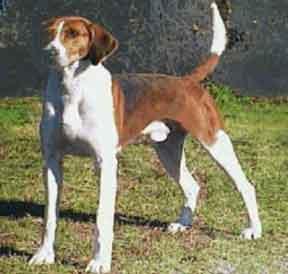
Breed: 216-n000063-Walker_hound